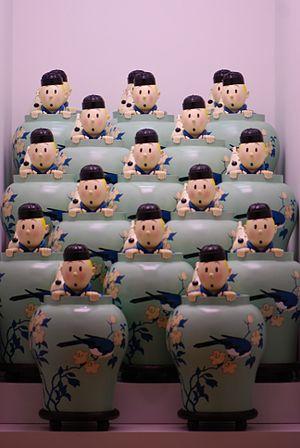
Le Lotus bleu est le cinquième album de la série de bande dessinée Les Aventures de Tintin, prépublié en noir et blanc du 9 août 1934 au 17 octobre 1935 dans les pages du Petit Vingtième, supplément pour la jeunesse du journal Le Vingtième Siècle. La version couleur et actuelle de l'album a été réalisée en 1946.